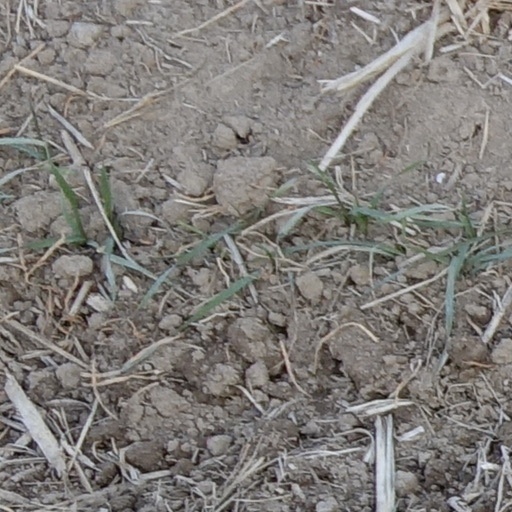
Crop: wheat